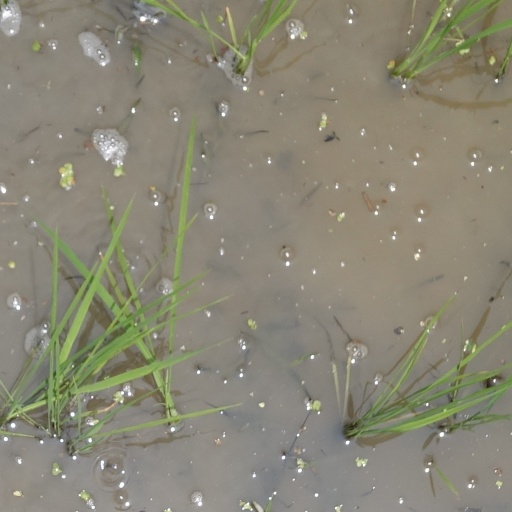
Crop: rice